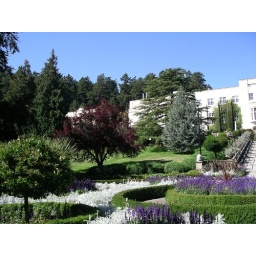
the white building in the background is my residence